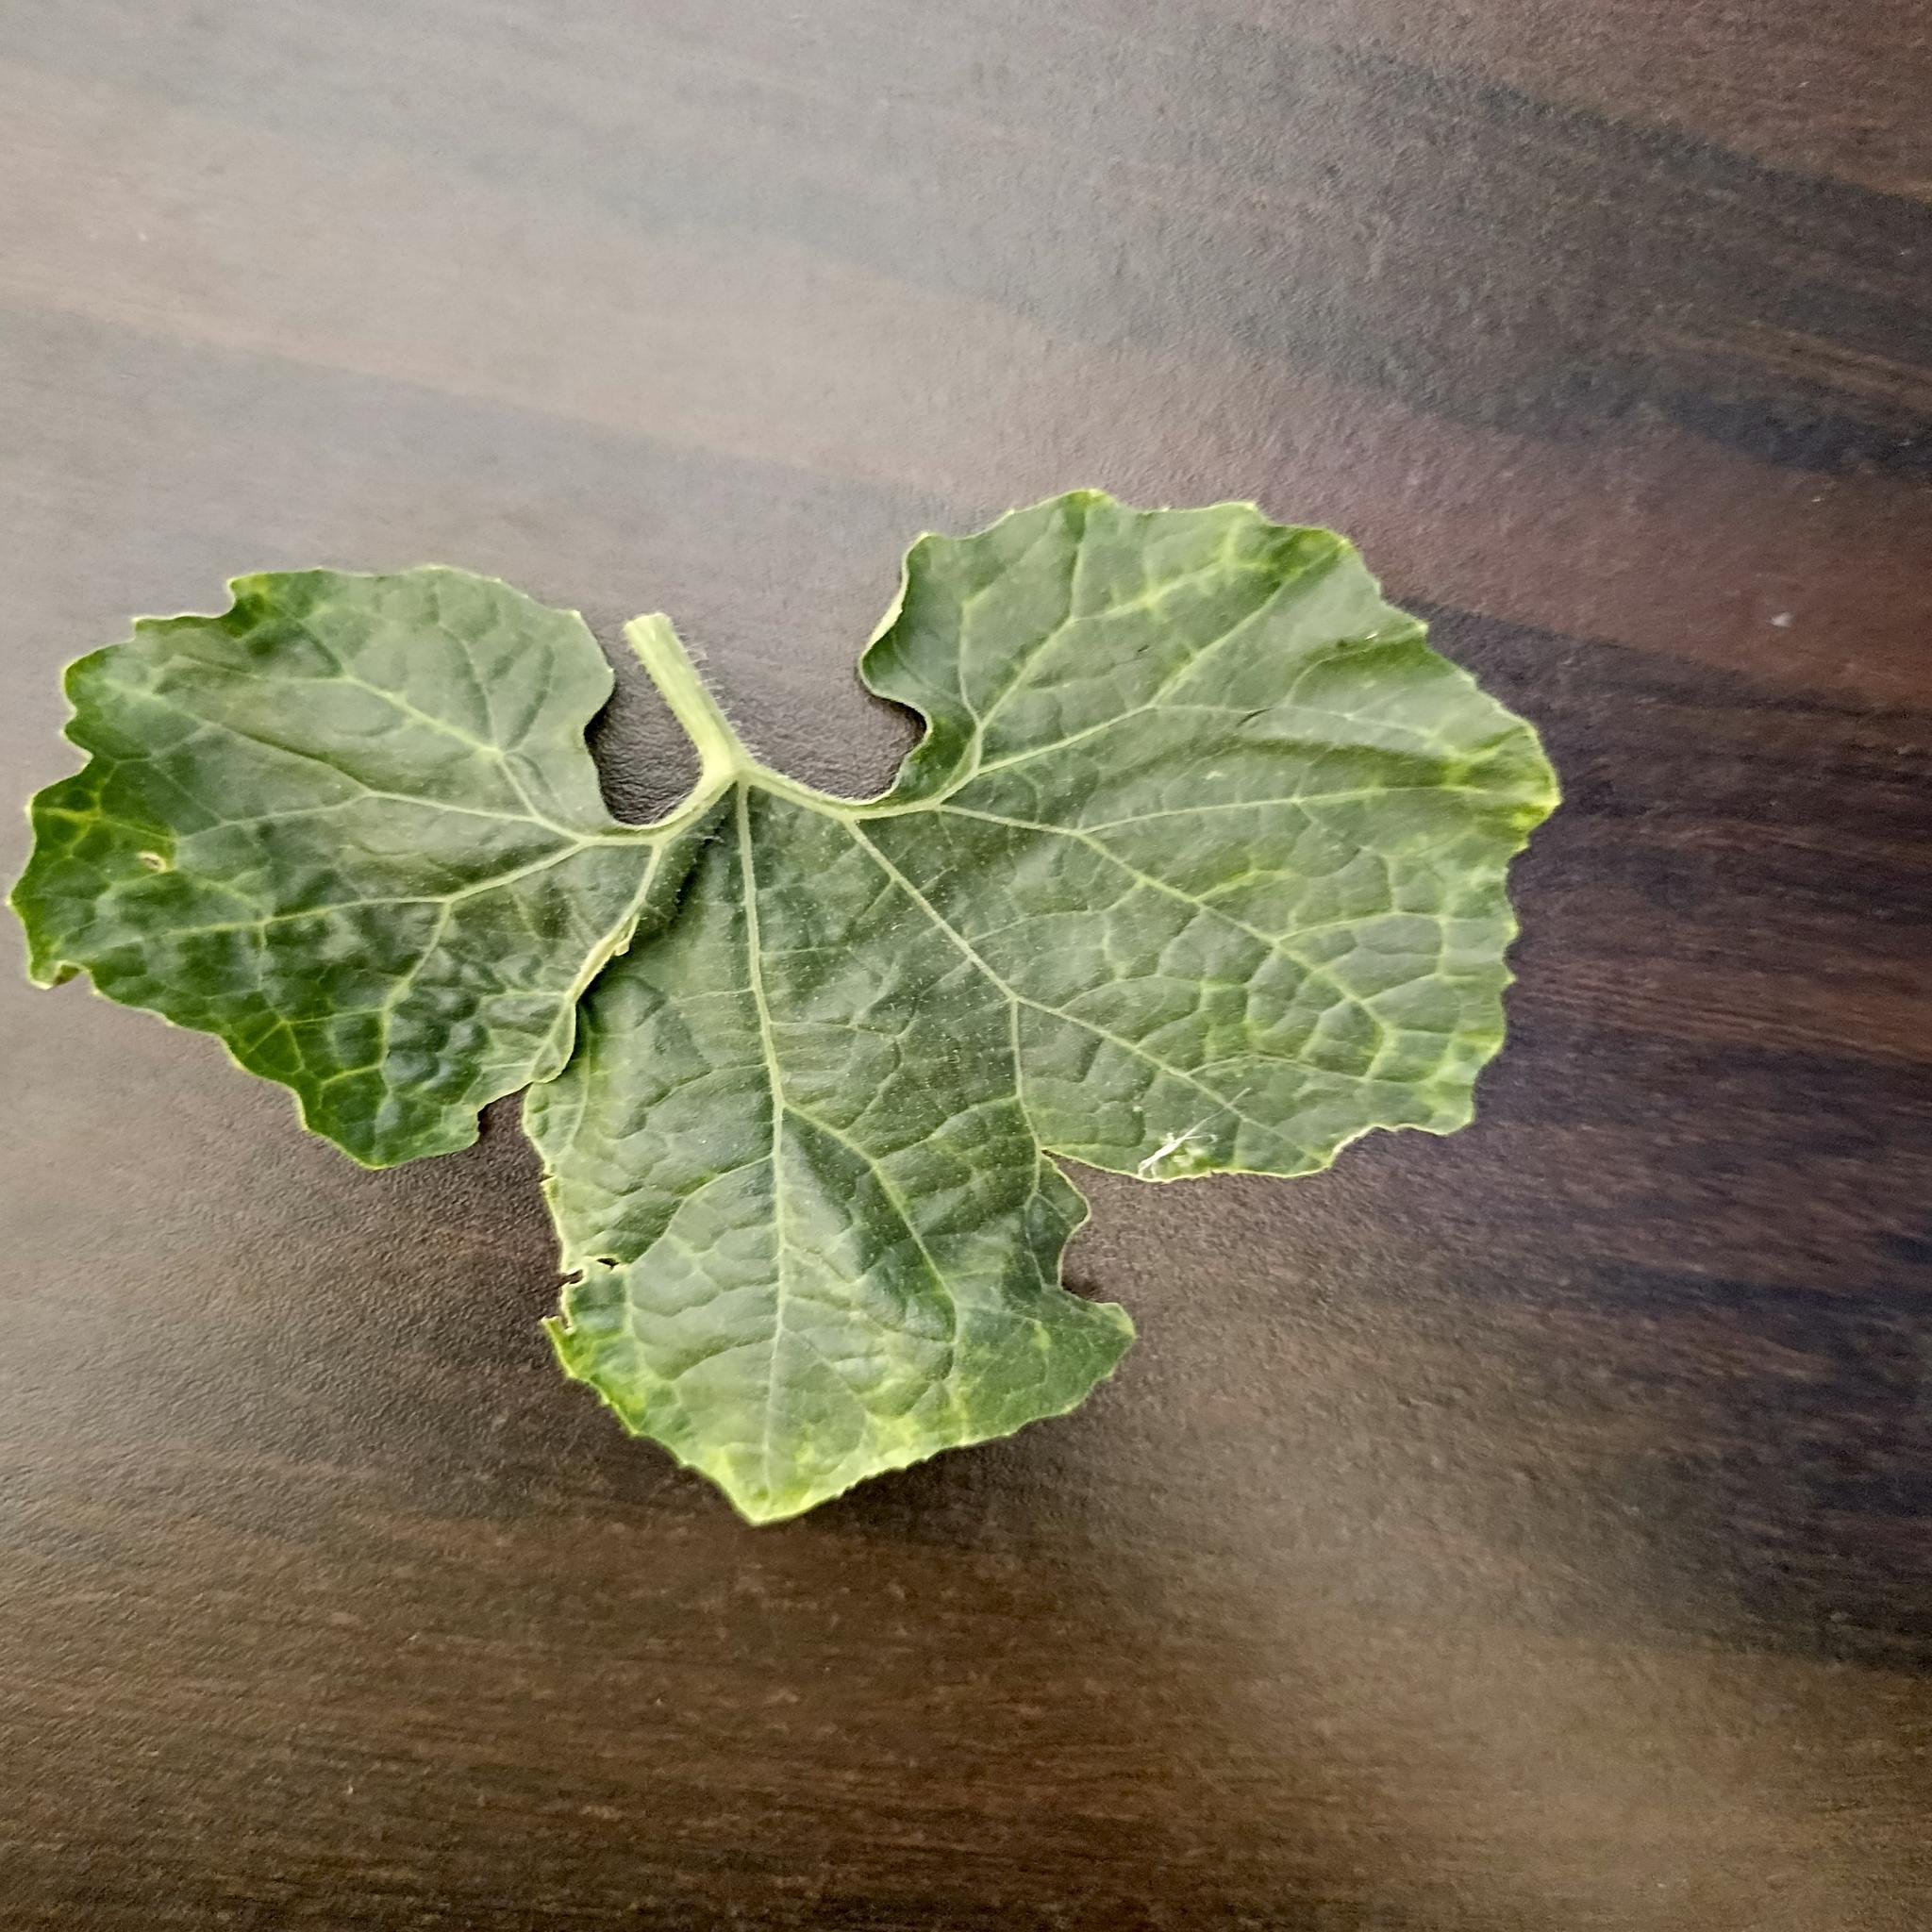
Label: Leaf curl